Egyptian Wafd Party

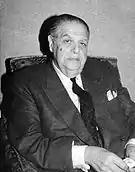

The New Wafd has tried to place itself at the ideological center between the main historic traditions in Egypt of Arab socialism and private capitalism. It has been critical of the government's encouragement of foreign private investment, advocating a more balanced approach to the relationship between private and public sectors.